New Zealand House of Representatives

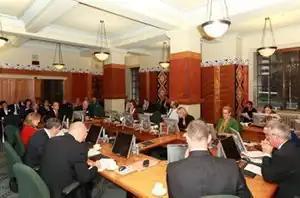
A select committee hearing in action during the 49th Parliament

The House of Representatives usually sits Tuesday to Thursday when in session. The House meets in the debating chamber located inside Parliament House, Wellington. The layout is similar to the design of the chamber of the British House of Commons.